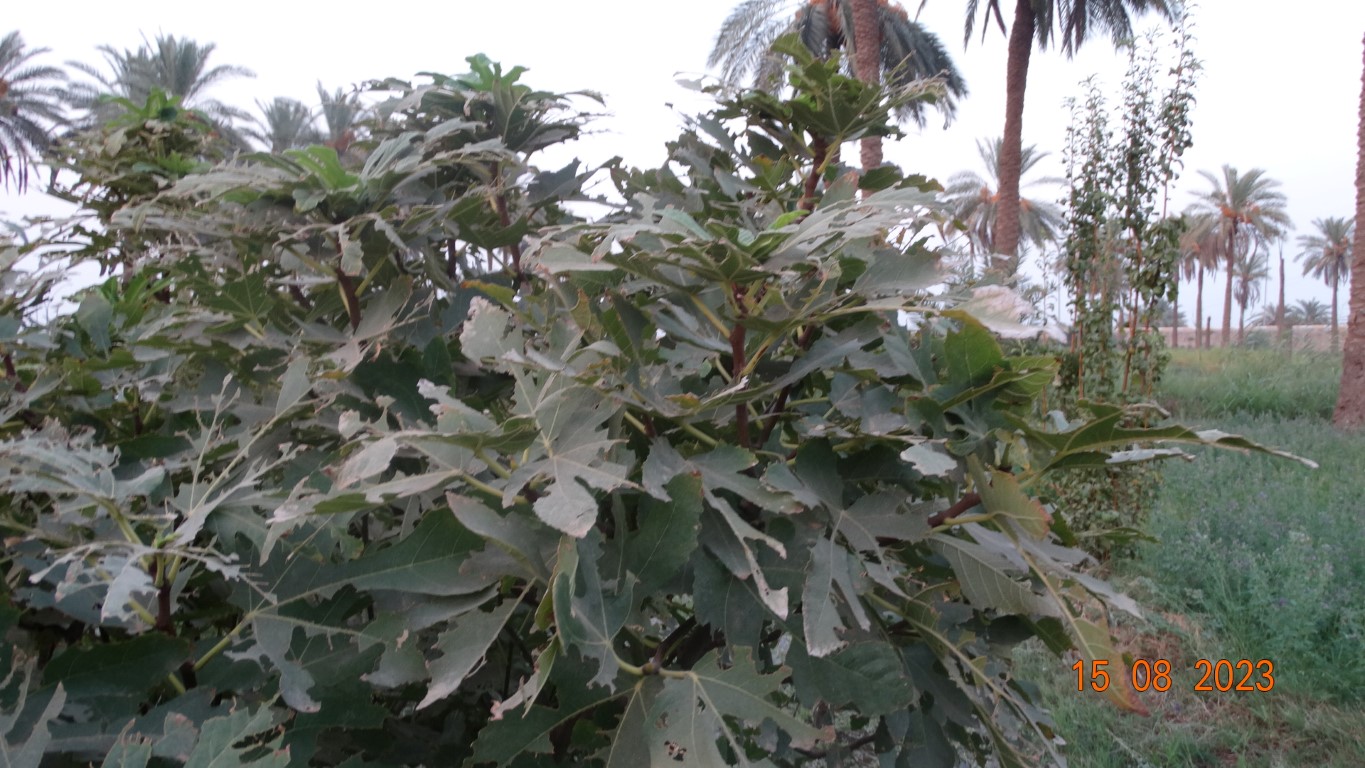
Label: infected